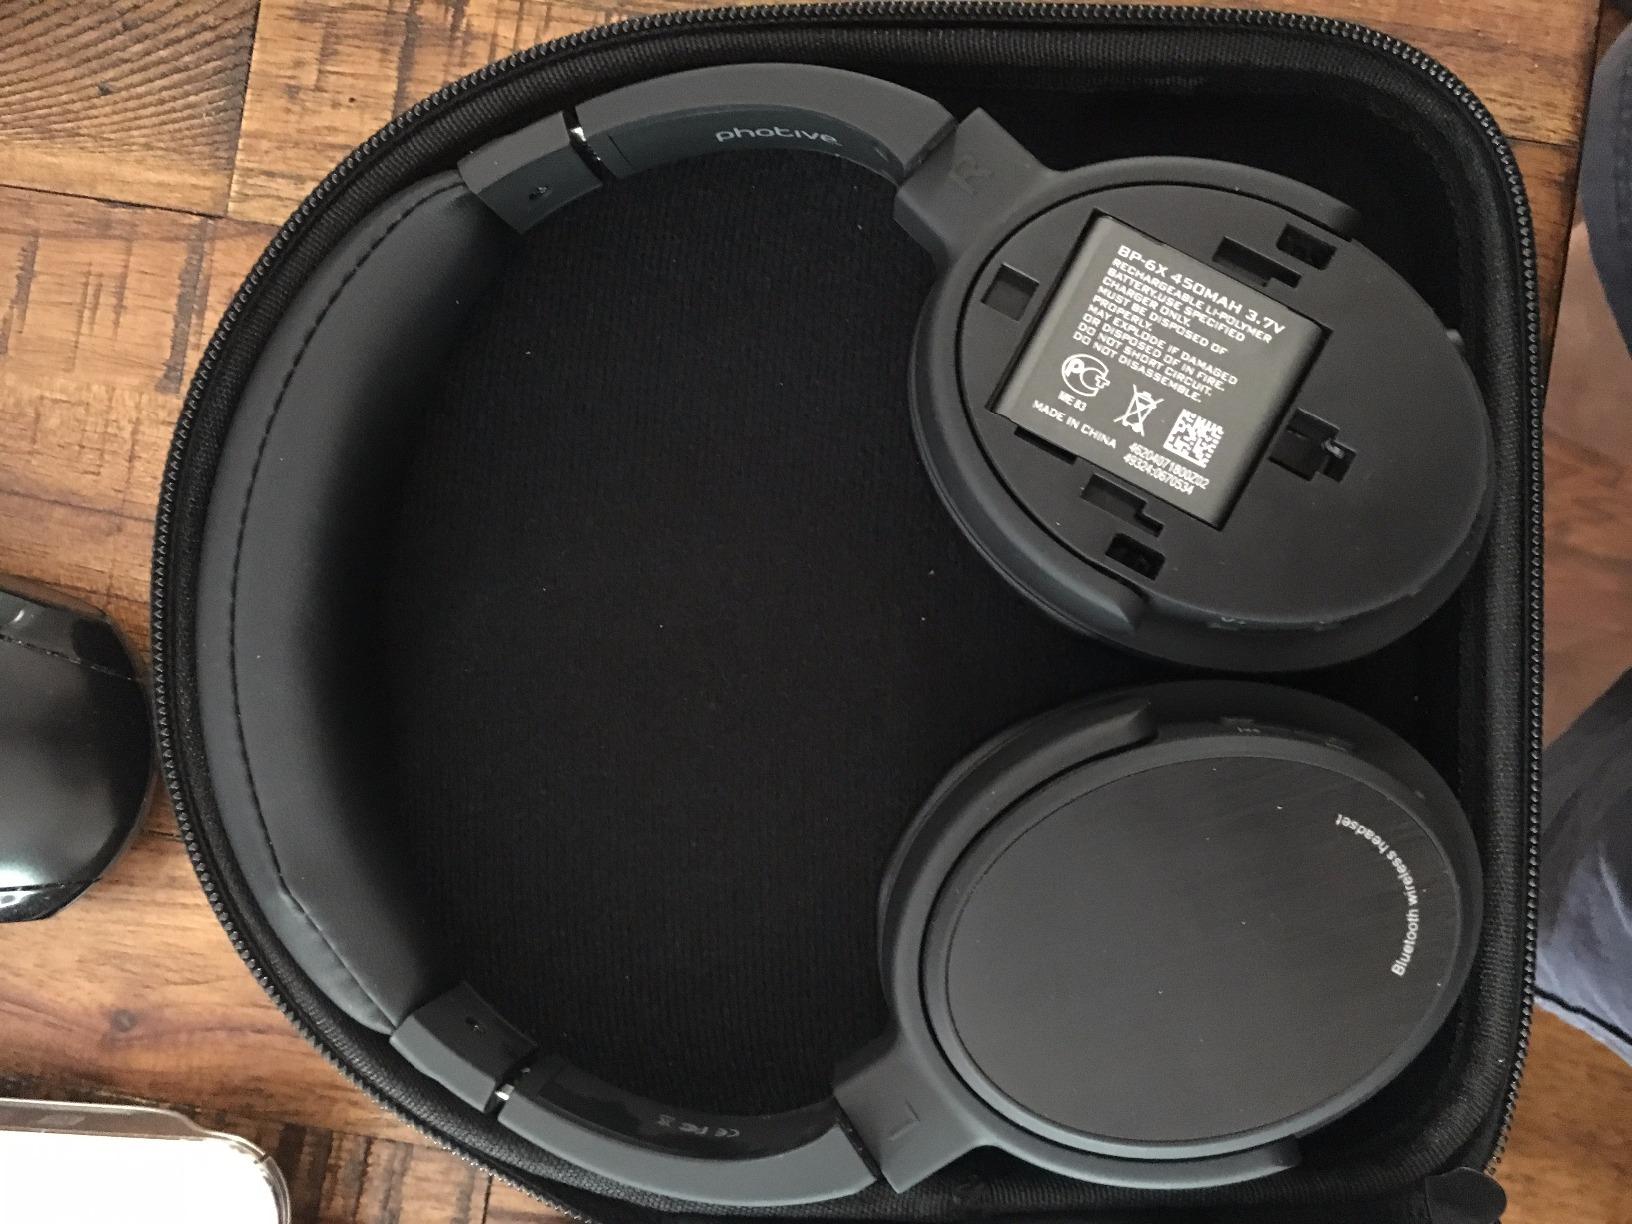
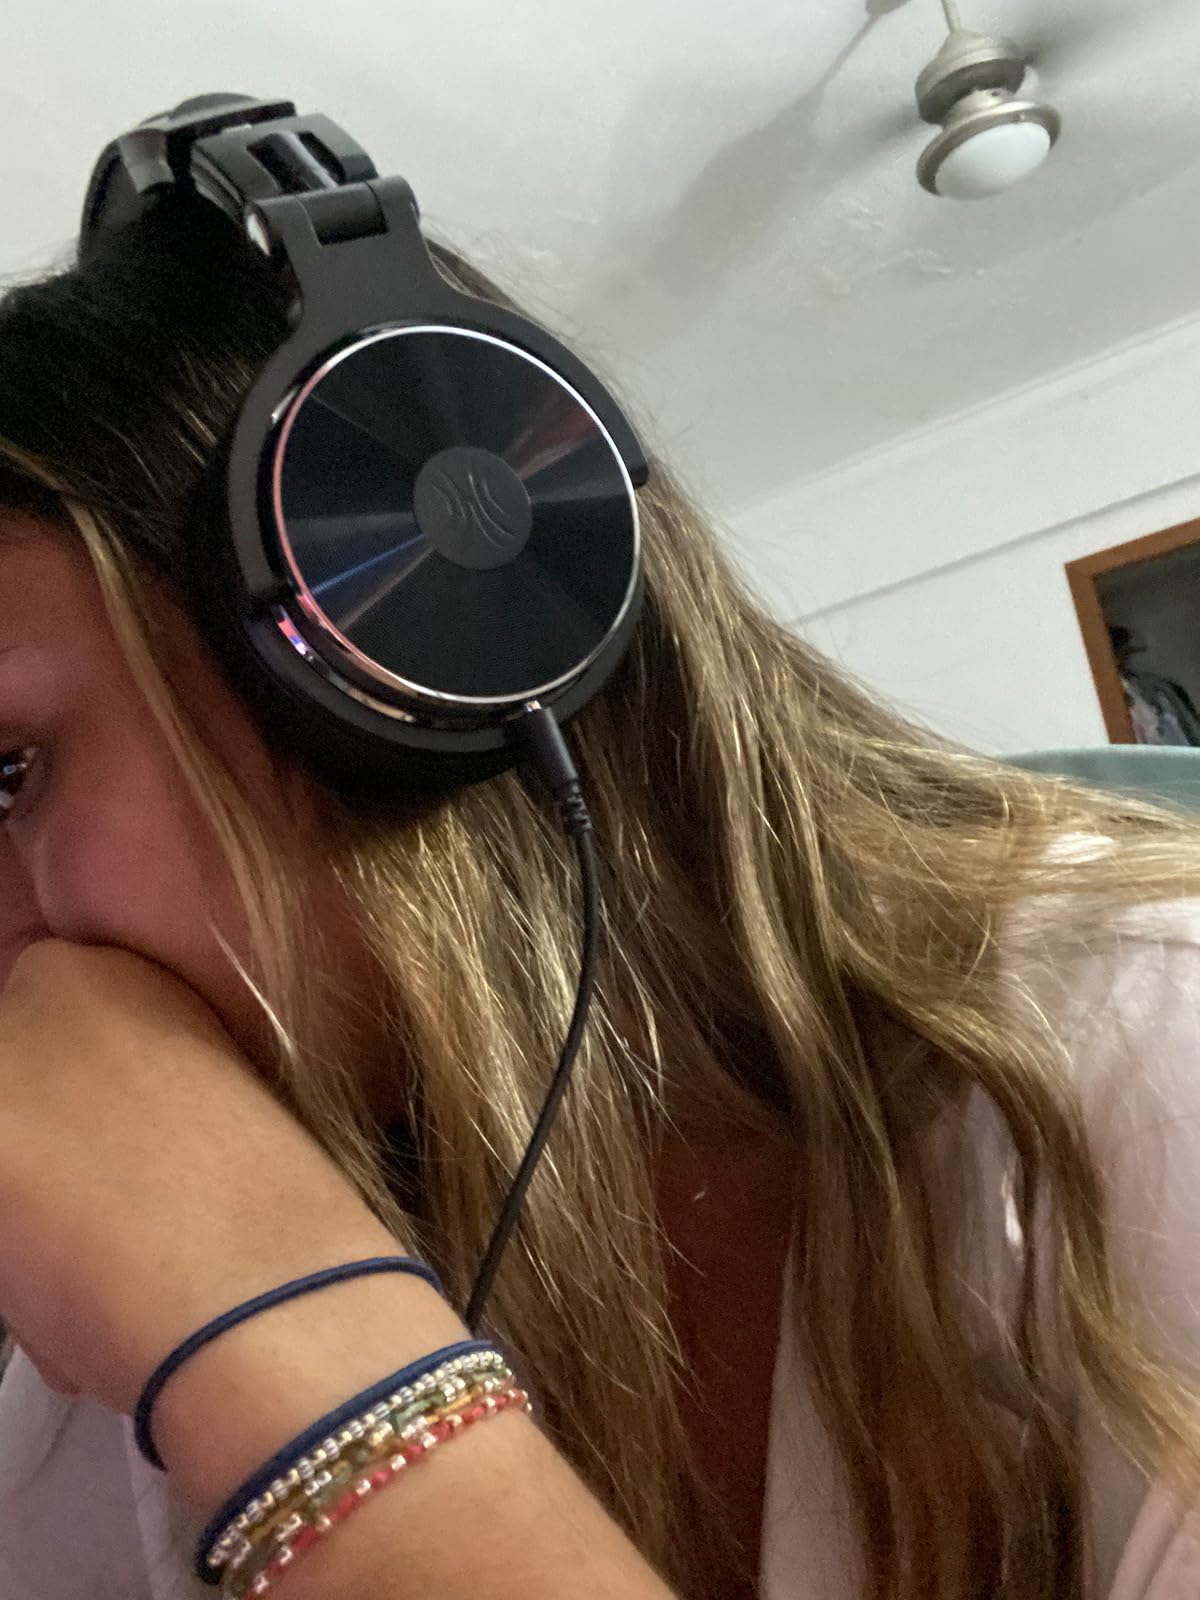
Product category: headphones
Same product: no